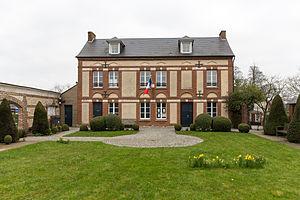
Mairie d'Auberville-la-Campagne, ancien presbytère.
Auberville-la-Campagne est une ancienne commune française située dans le département de la Seine-Maritime, en Normandie.
Port-Jérôme-sur-Seine est une commune nouvelle française située dans le département de la Seine-Maritime en région Normandie.